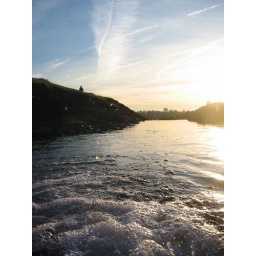
shot looking out over the top of a waterfall on table mountain